Gilbert R. Spalding

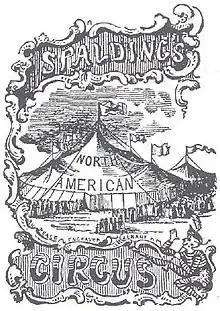
Ad for Spalding's North American Circus (1847)

"Dr." Gilbert Reynolds Spalding, sometimes spelled Spaulding, (14 January 1812 – 6 April 1880) was an American showman, circus owner and innovator, being the first to own his own showboat, constructed the first showboat to contain an entire circus and in 1856 the first to send an entire circus on tour in its own railroad cars.